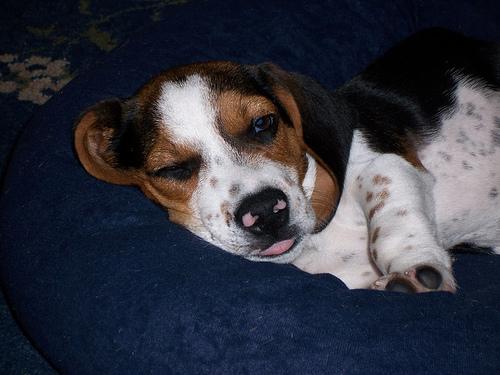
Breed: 276-n000113-beagle